Danny Knicely

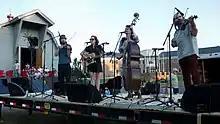
With "Fiddlin' Dave Van Deventer and Furnace Mountain

Knicely has performed at a number of music festivals, including: MerleFest, Telluride Bluegrass Festival, Rockygrass, Smilefest, Delfest, FloydFest, and the Grass Roots Festival. Prominent stages where he's performed include: the Kennedy Center, Lincoln Center, Strathmore Hall, The Prism Coffeehouse, Jefferson Theater (Charlottesville), The Birchmere, House of Blues (Los Angeles), The Fillmore Auditorium (San Francisco), Nissan Pavilion, Station Inn, Country Music Hall of Fame, and Opryland Theater.